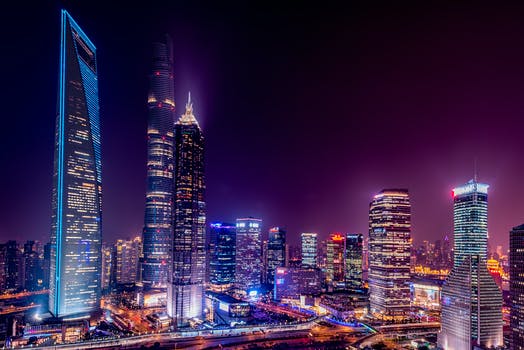
Label: No Watermark